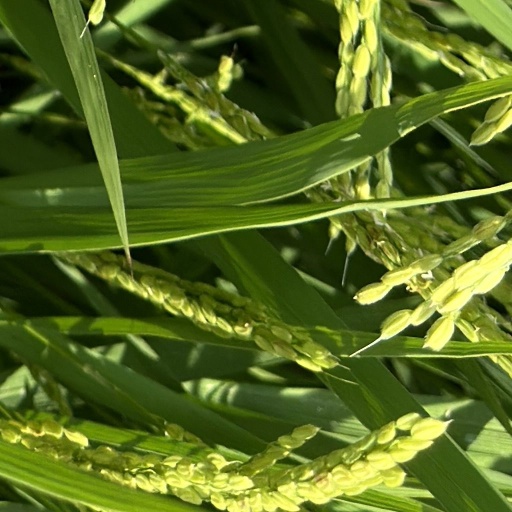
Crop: rice